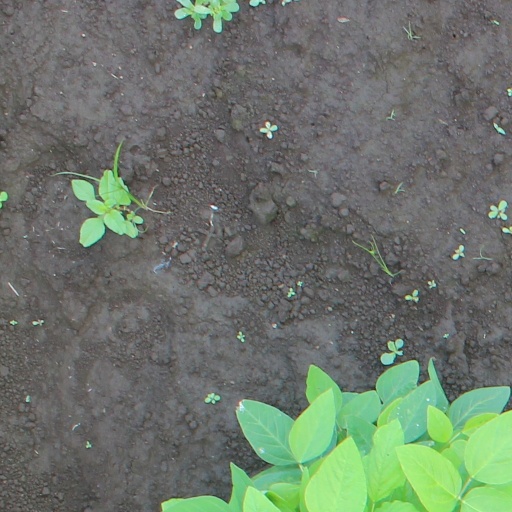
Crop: soybean